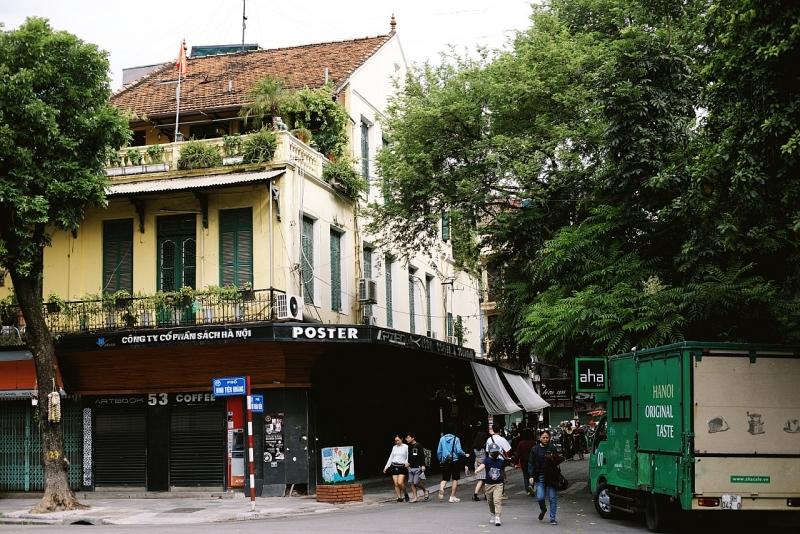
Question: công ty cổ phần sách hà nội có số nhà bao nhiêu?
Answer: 53